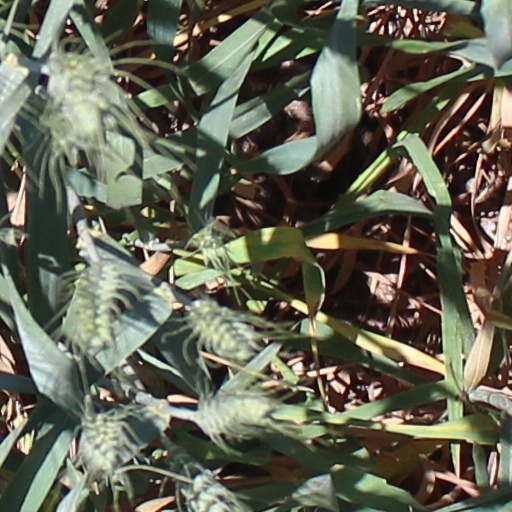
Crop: wheat